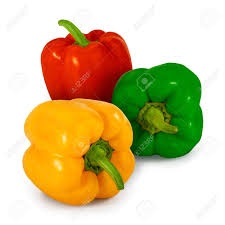
Label: capsicum